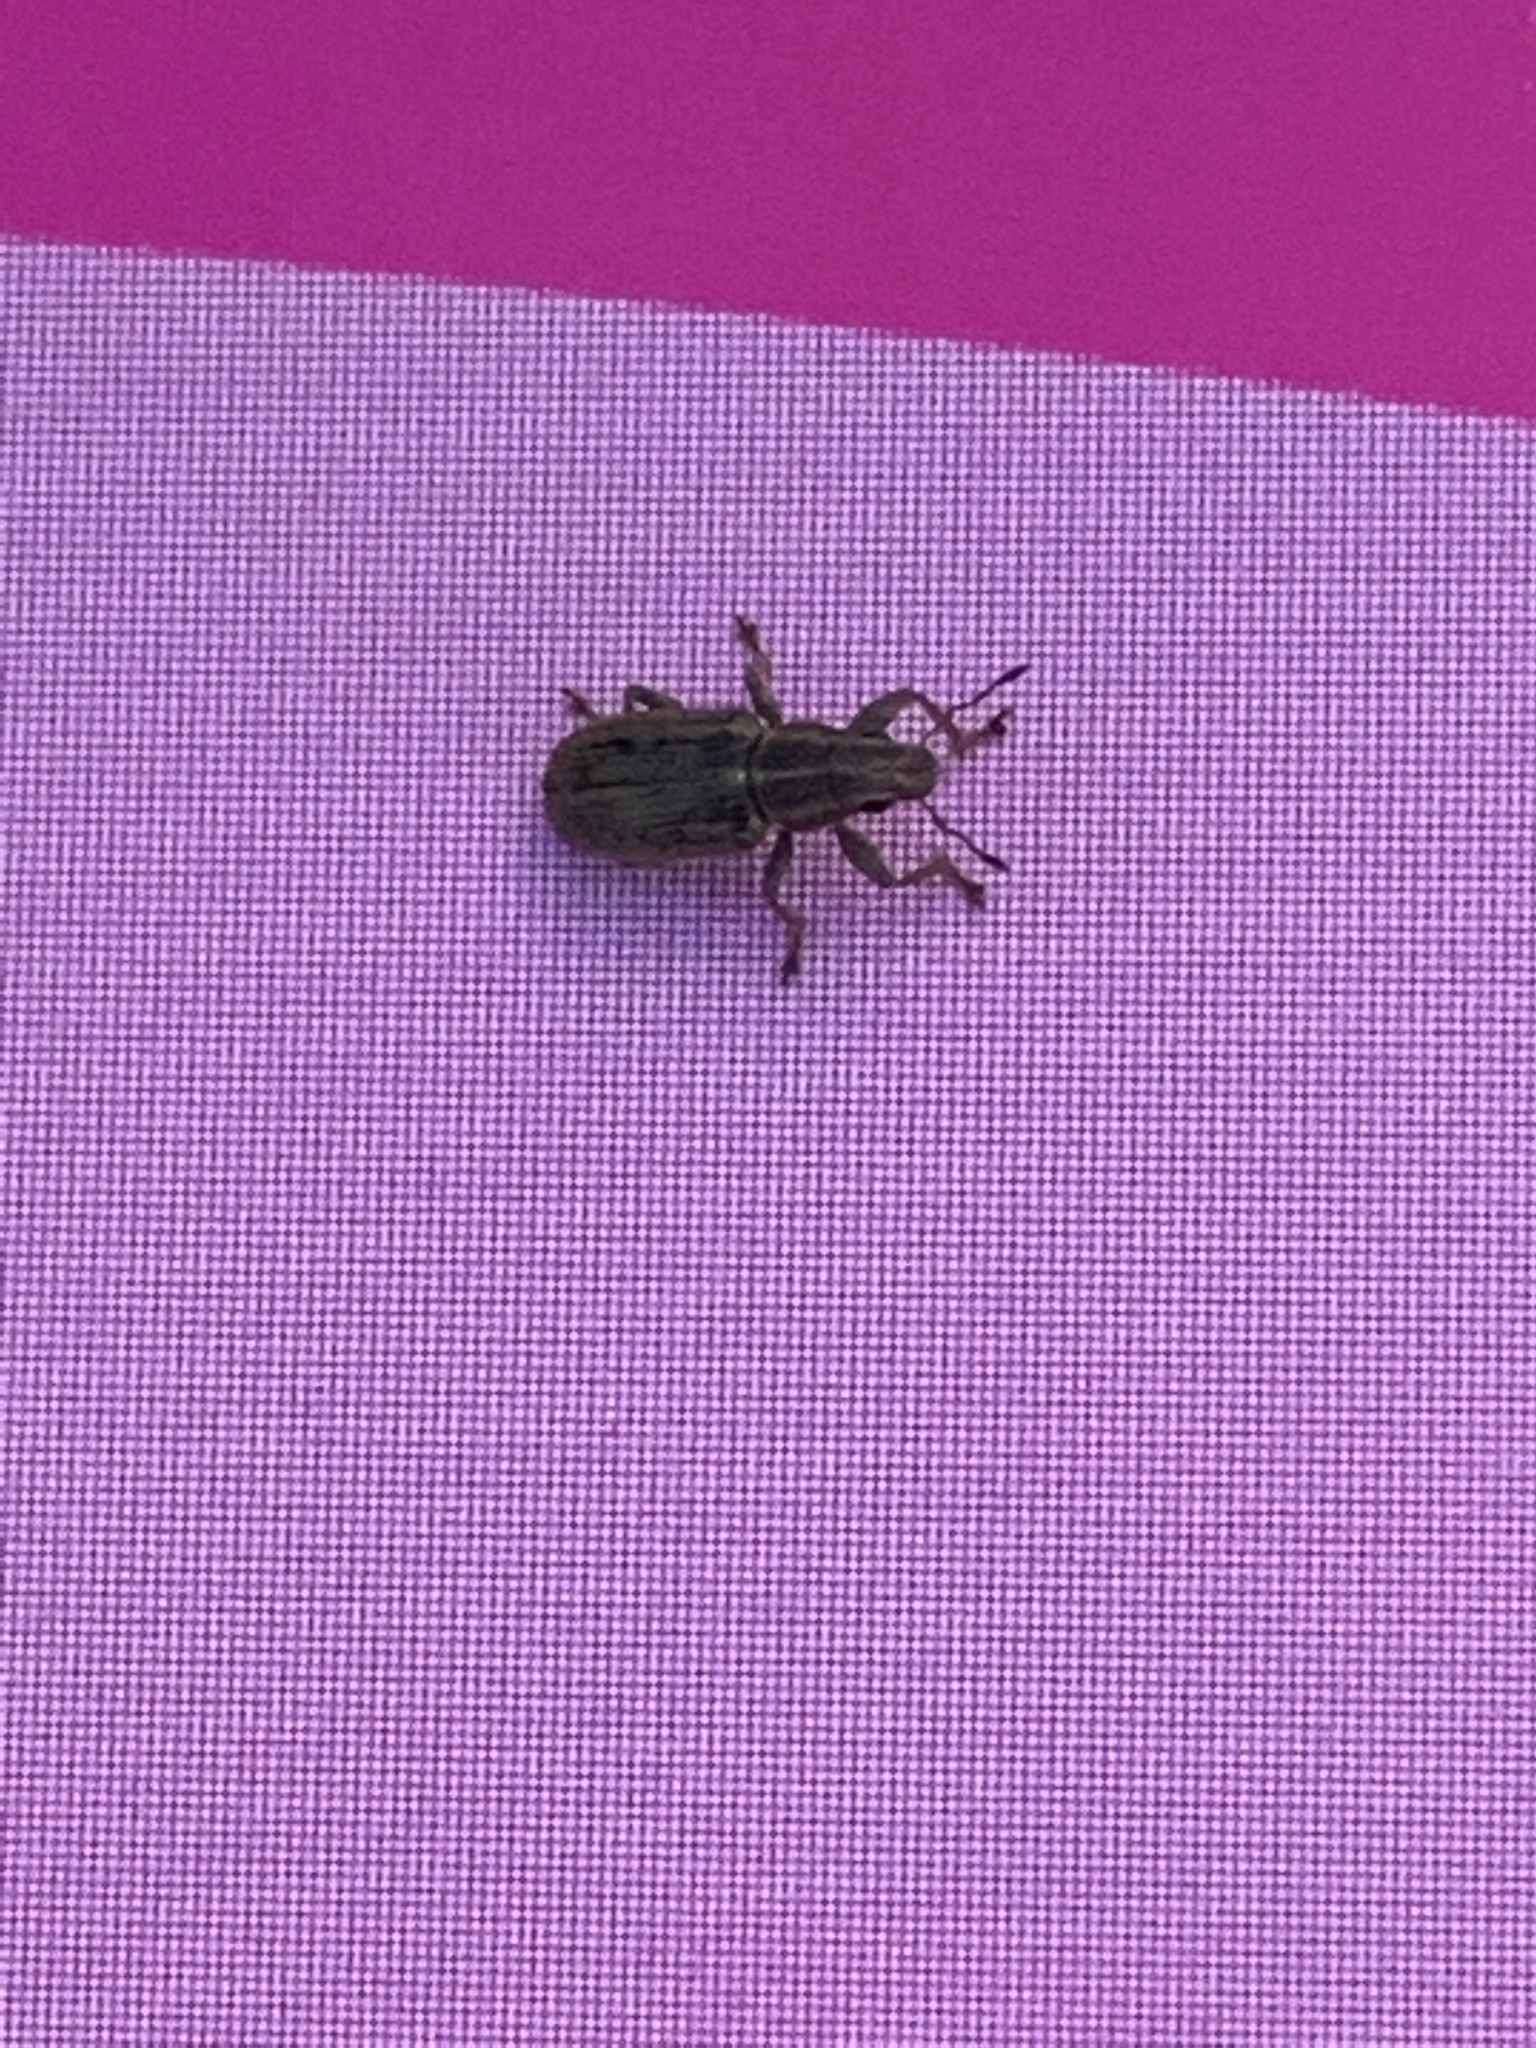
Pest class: pea_leaf_weevil